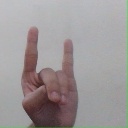
अक्षर: श